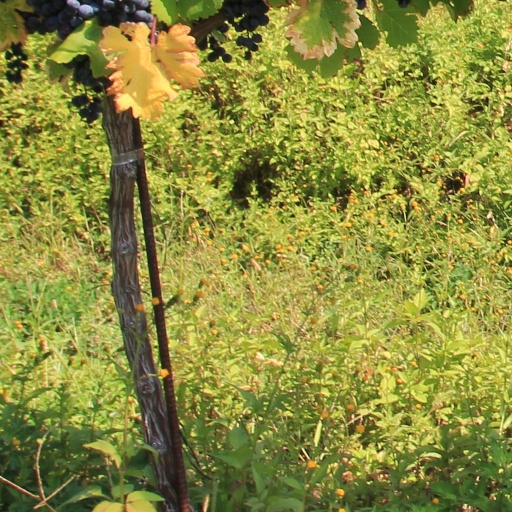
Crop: grape